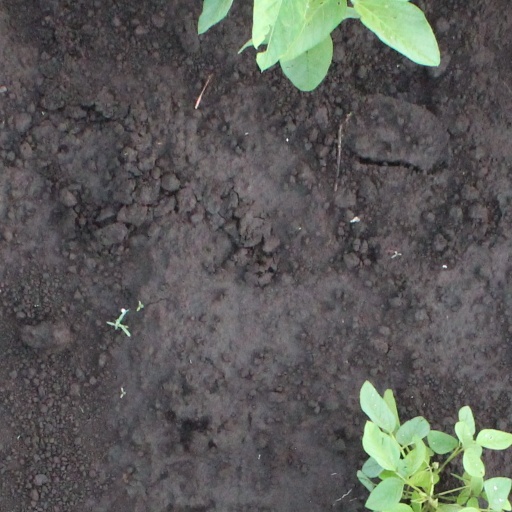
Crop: soybean